Thundercade

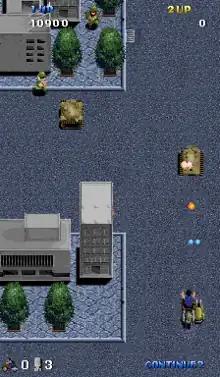
Trying to find a way to shoot two tanks and two soldiers without being destroyed.

Players control a motorcycle equipped with sidecar cannons and backed up by a B-7 bomber. There are four levels in the game: an unnamed city, the terrorists' military base, the woodland regions, and the fortress containing the nuclear power plant. Bosses include a submarine along with other screen-filling enemies.